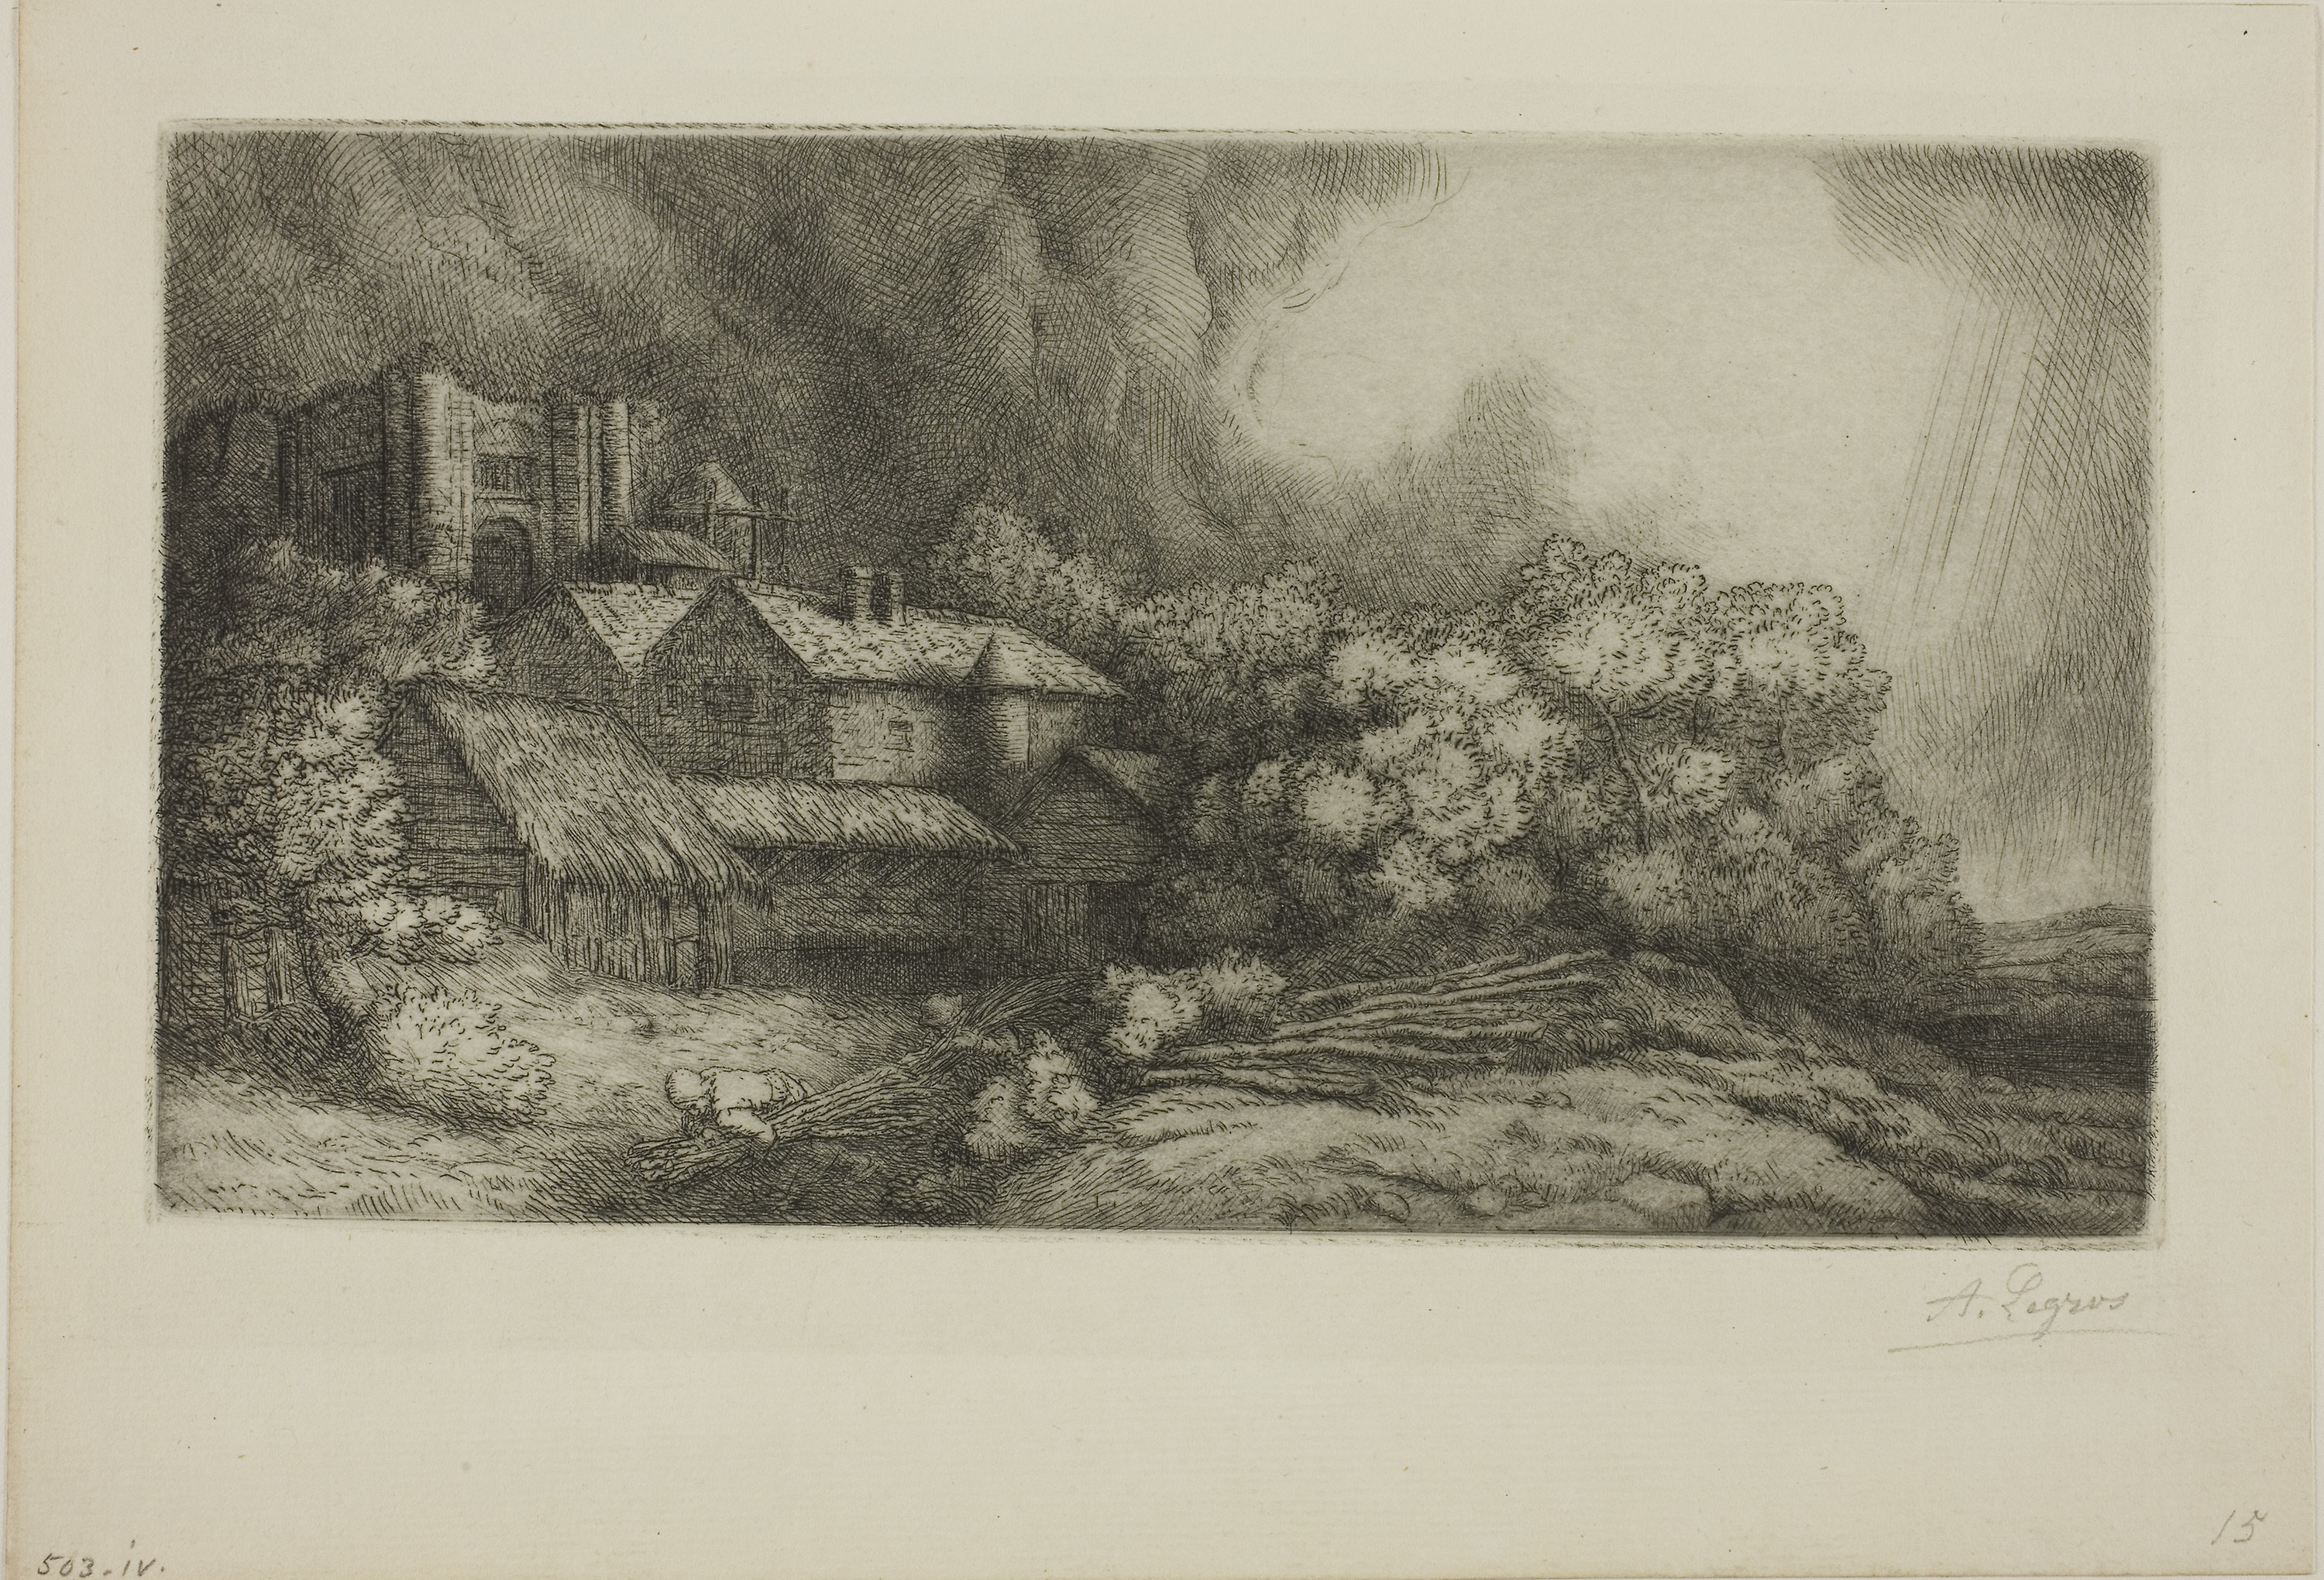
art, painting, drawing, visual arts, black and white, artwork, picture frame, tree, history, sketch, stock photography